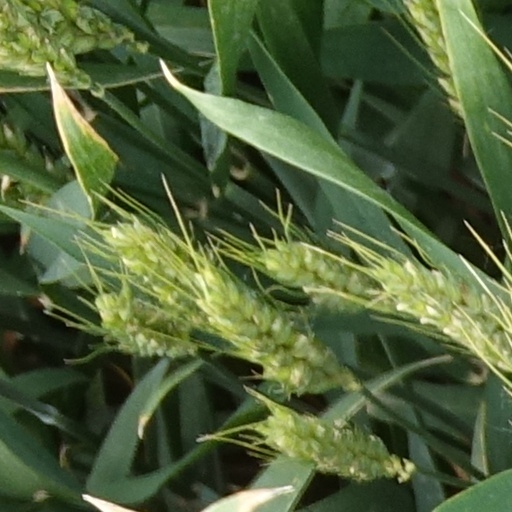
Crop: wheat